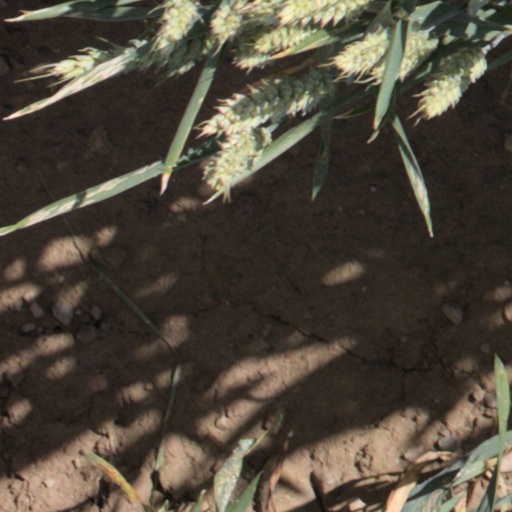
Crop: wheat